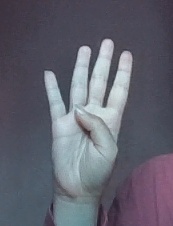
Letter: kaaf